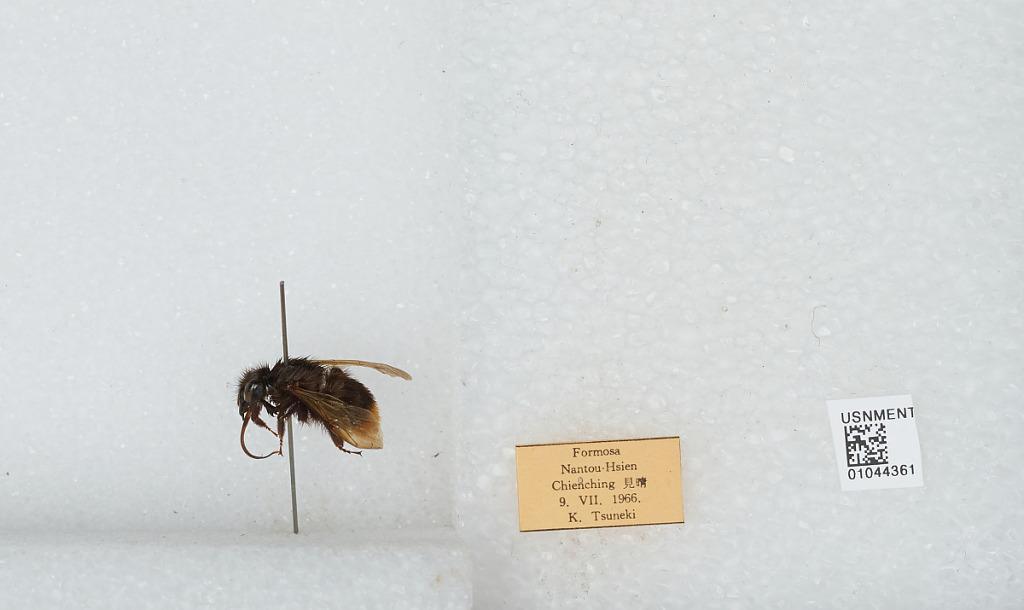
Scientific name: Bombus sp.
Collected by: K. Tsuneki
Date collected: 1966-7-9
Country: Taiwan
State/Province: Taiwan
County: Nantou
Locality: Chienching